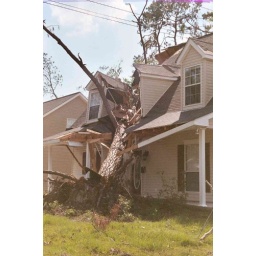
A tree split the house in two.